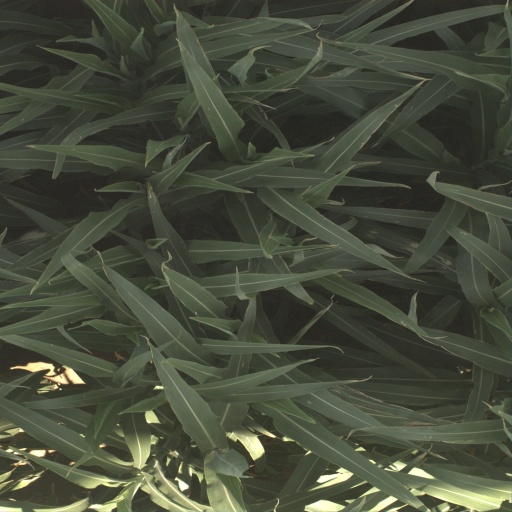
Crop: sorghum